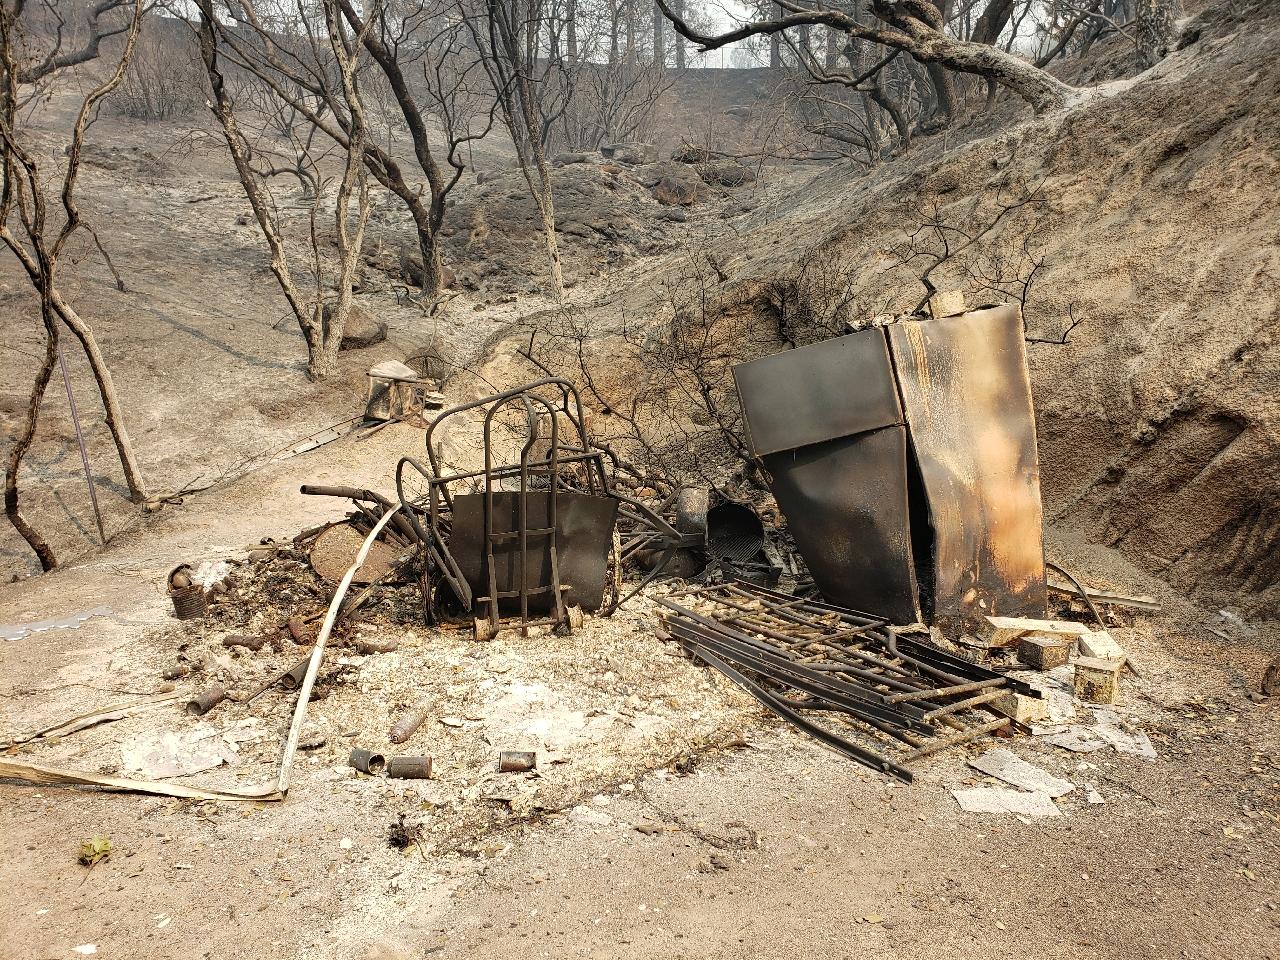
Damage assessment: destroyed